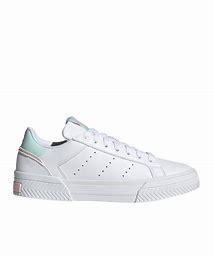
Brand: Adidas
Model: Court Tourino